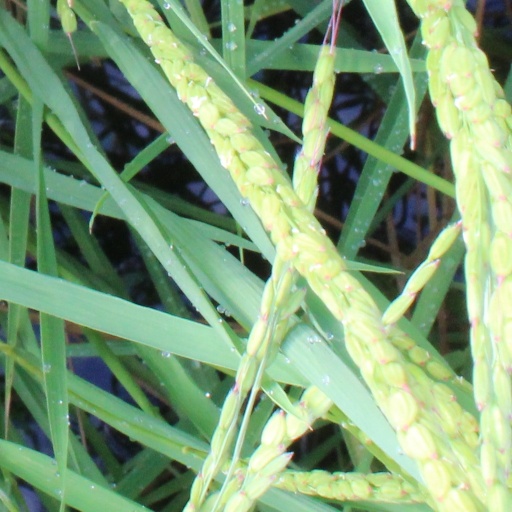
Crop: rice